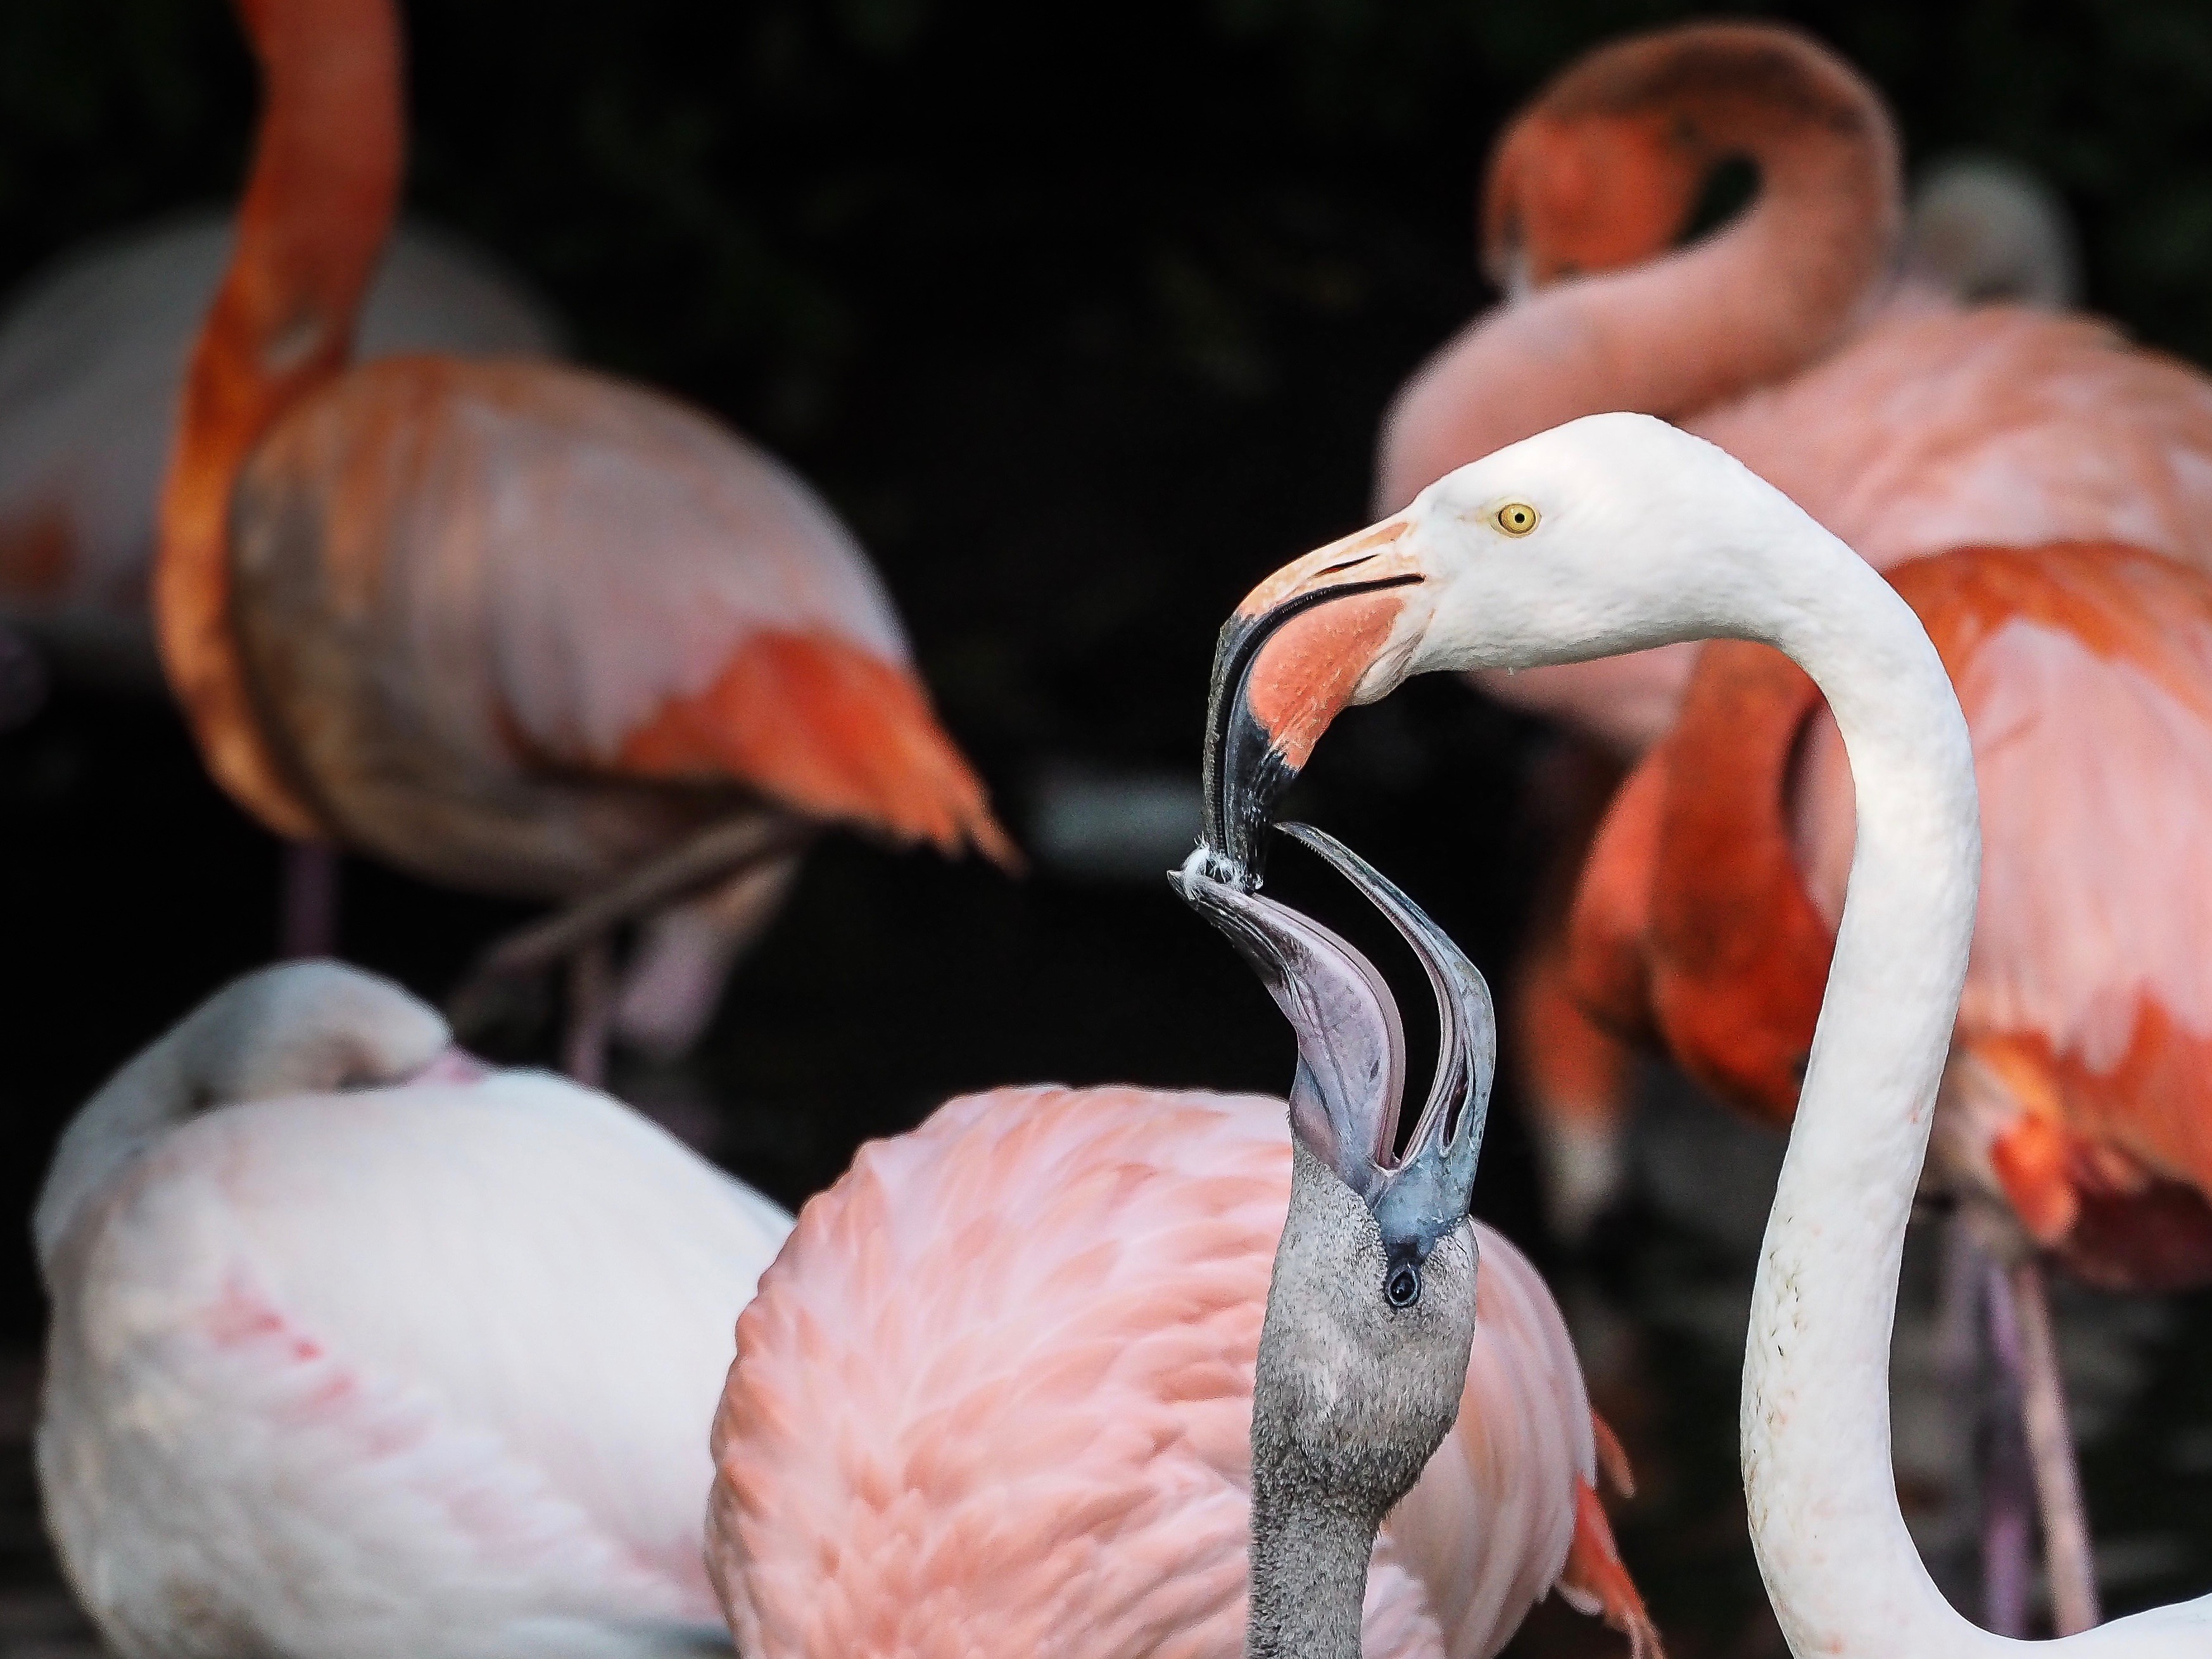
bird, zoo, beak, fauna, flamingo, vertebrate, tierpark, water bird, mnchen, hellabrunn